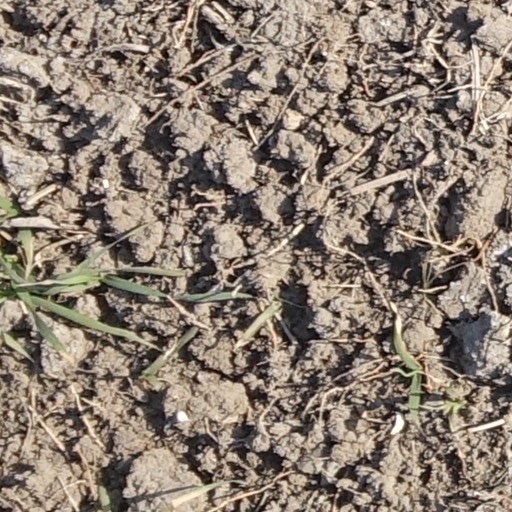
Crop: wheat